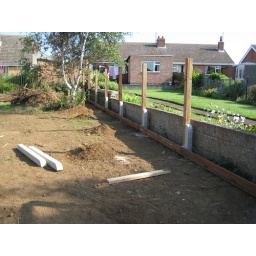
The new fence is starting to go up using concrete posts below ground to support the timbers